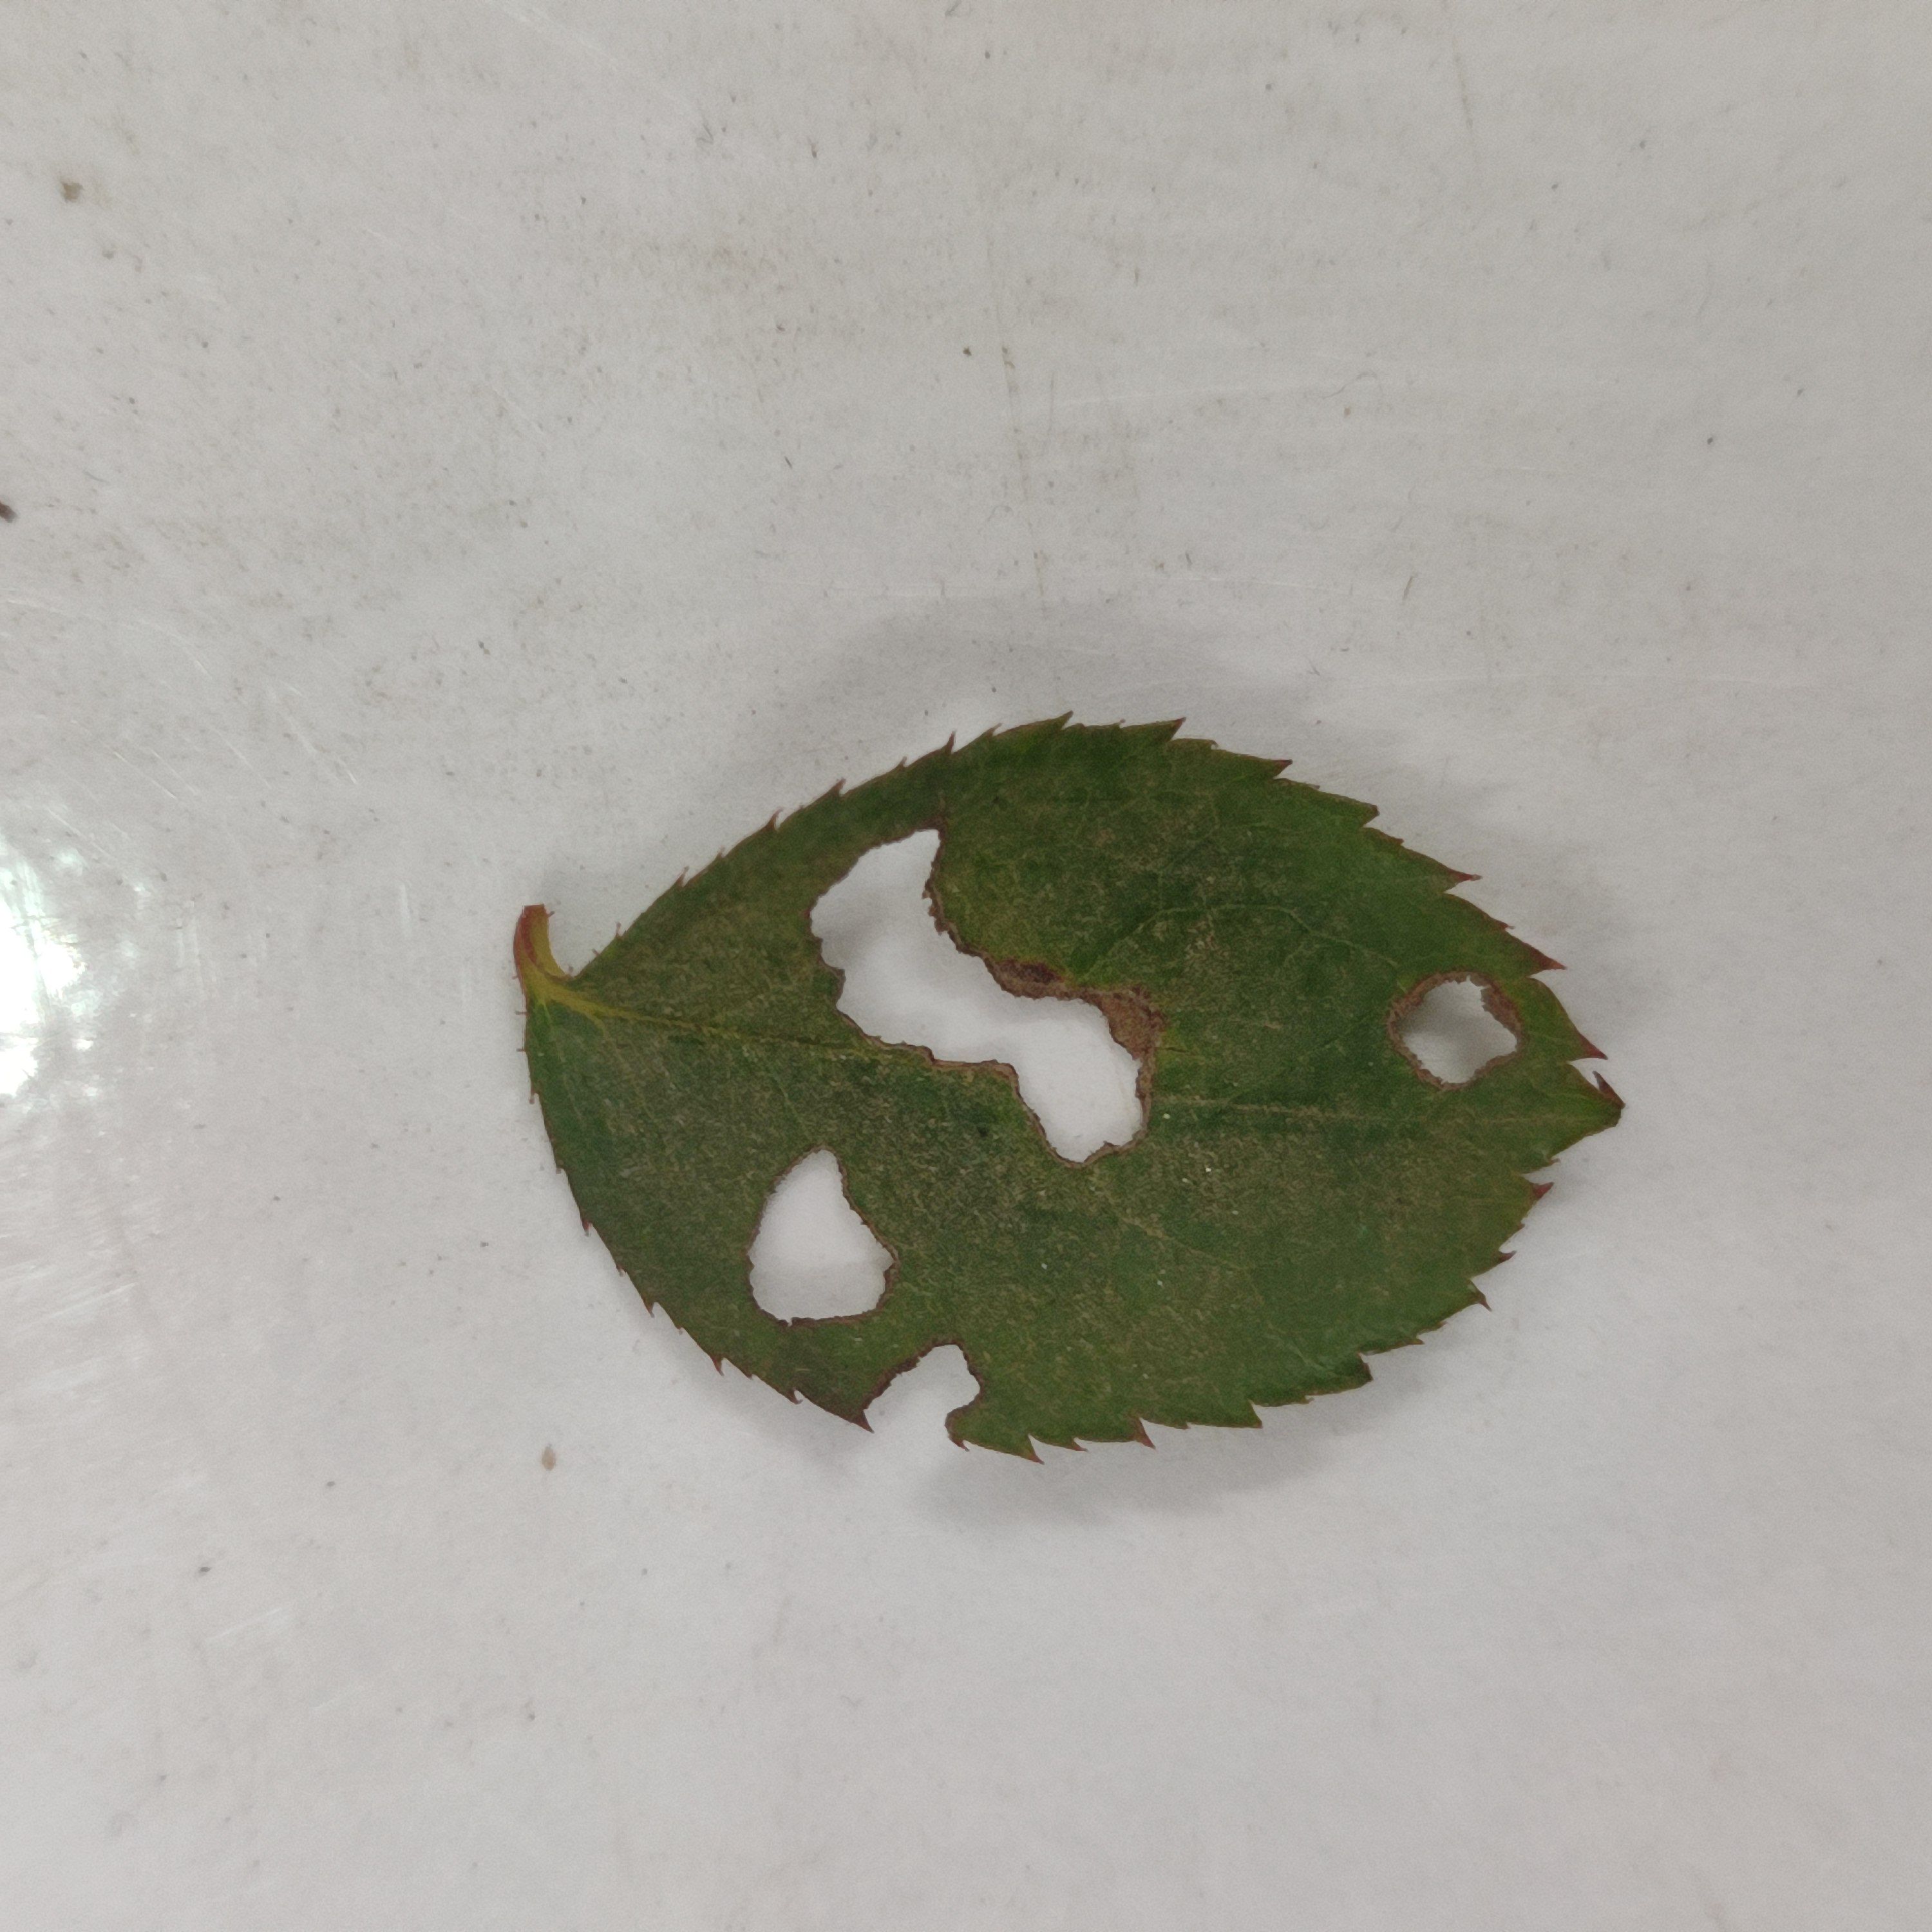
Label: Insect Hole